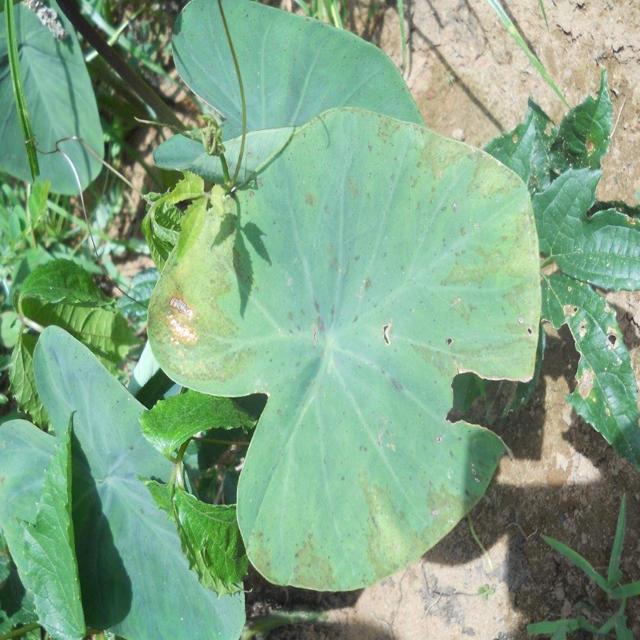
Label: Early_Blight